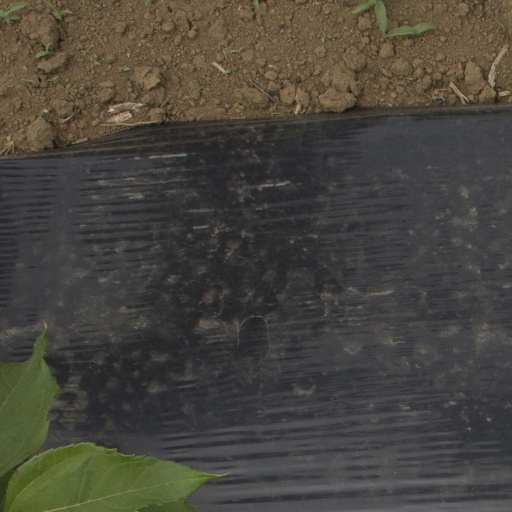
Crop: Jerusalem artichoke